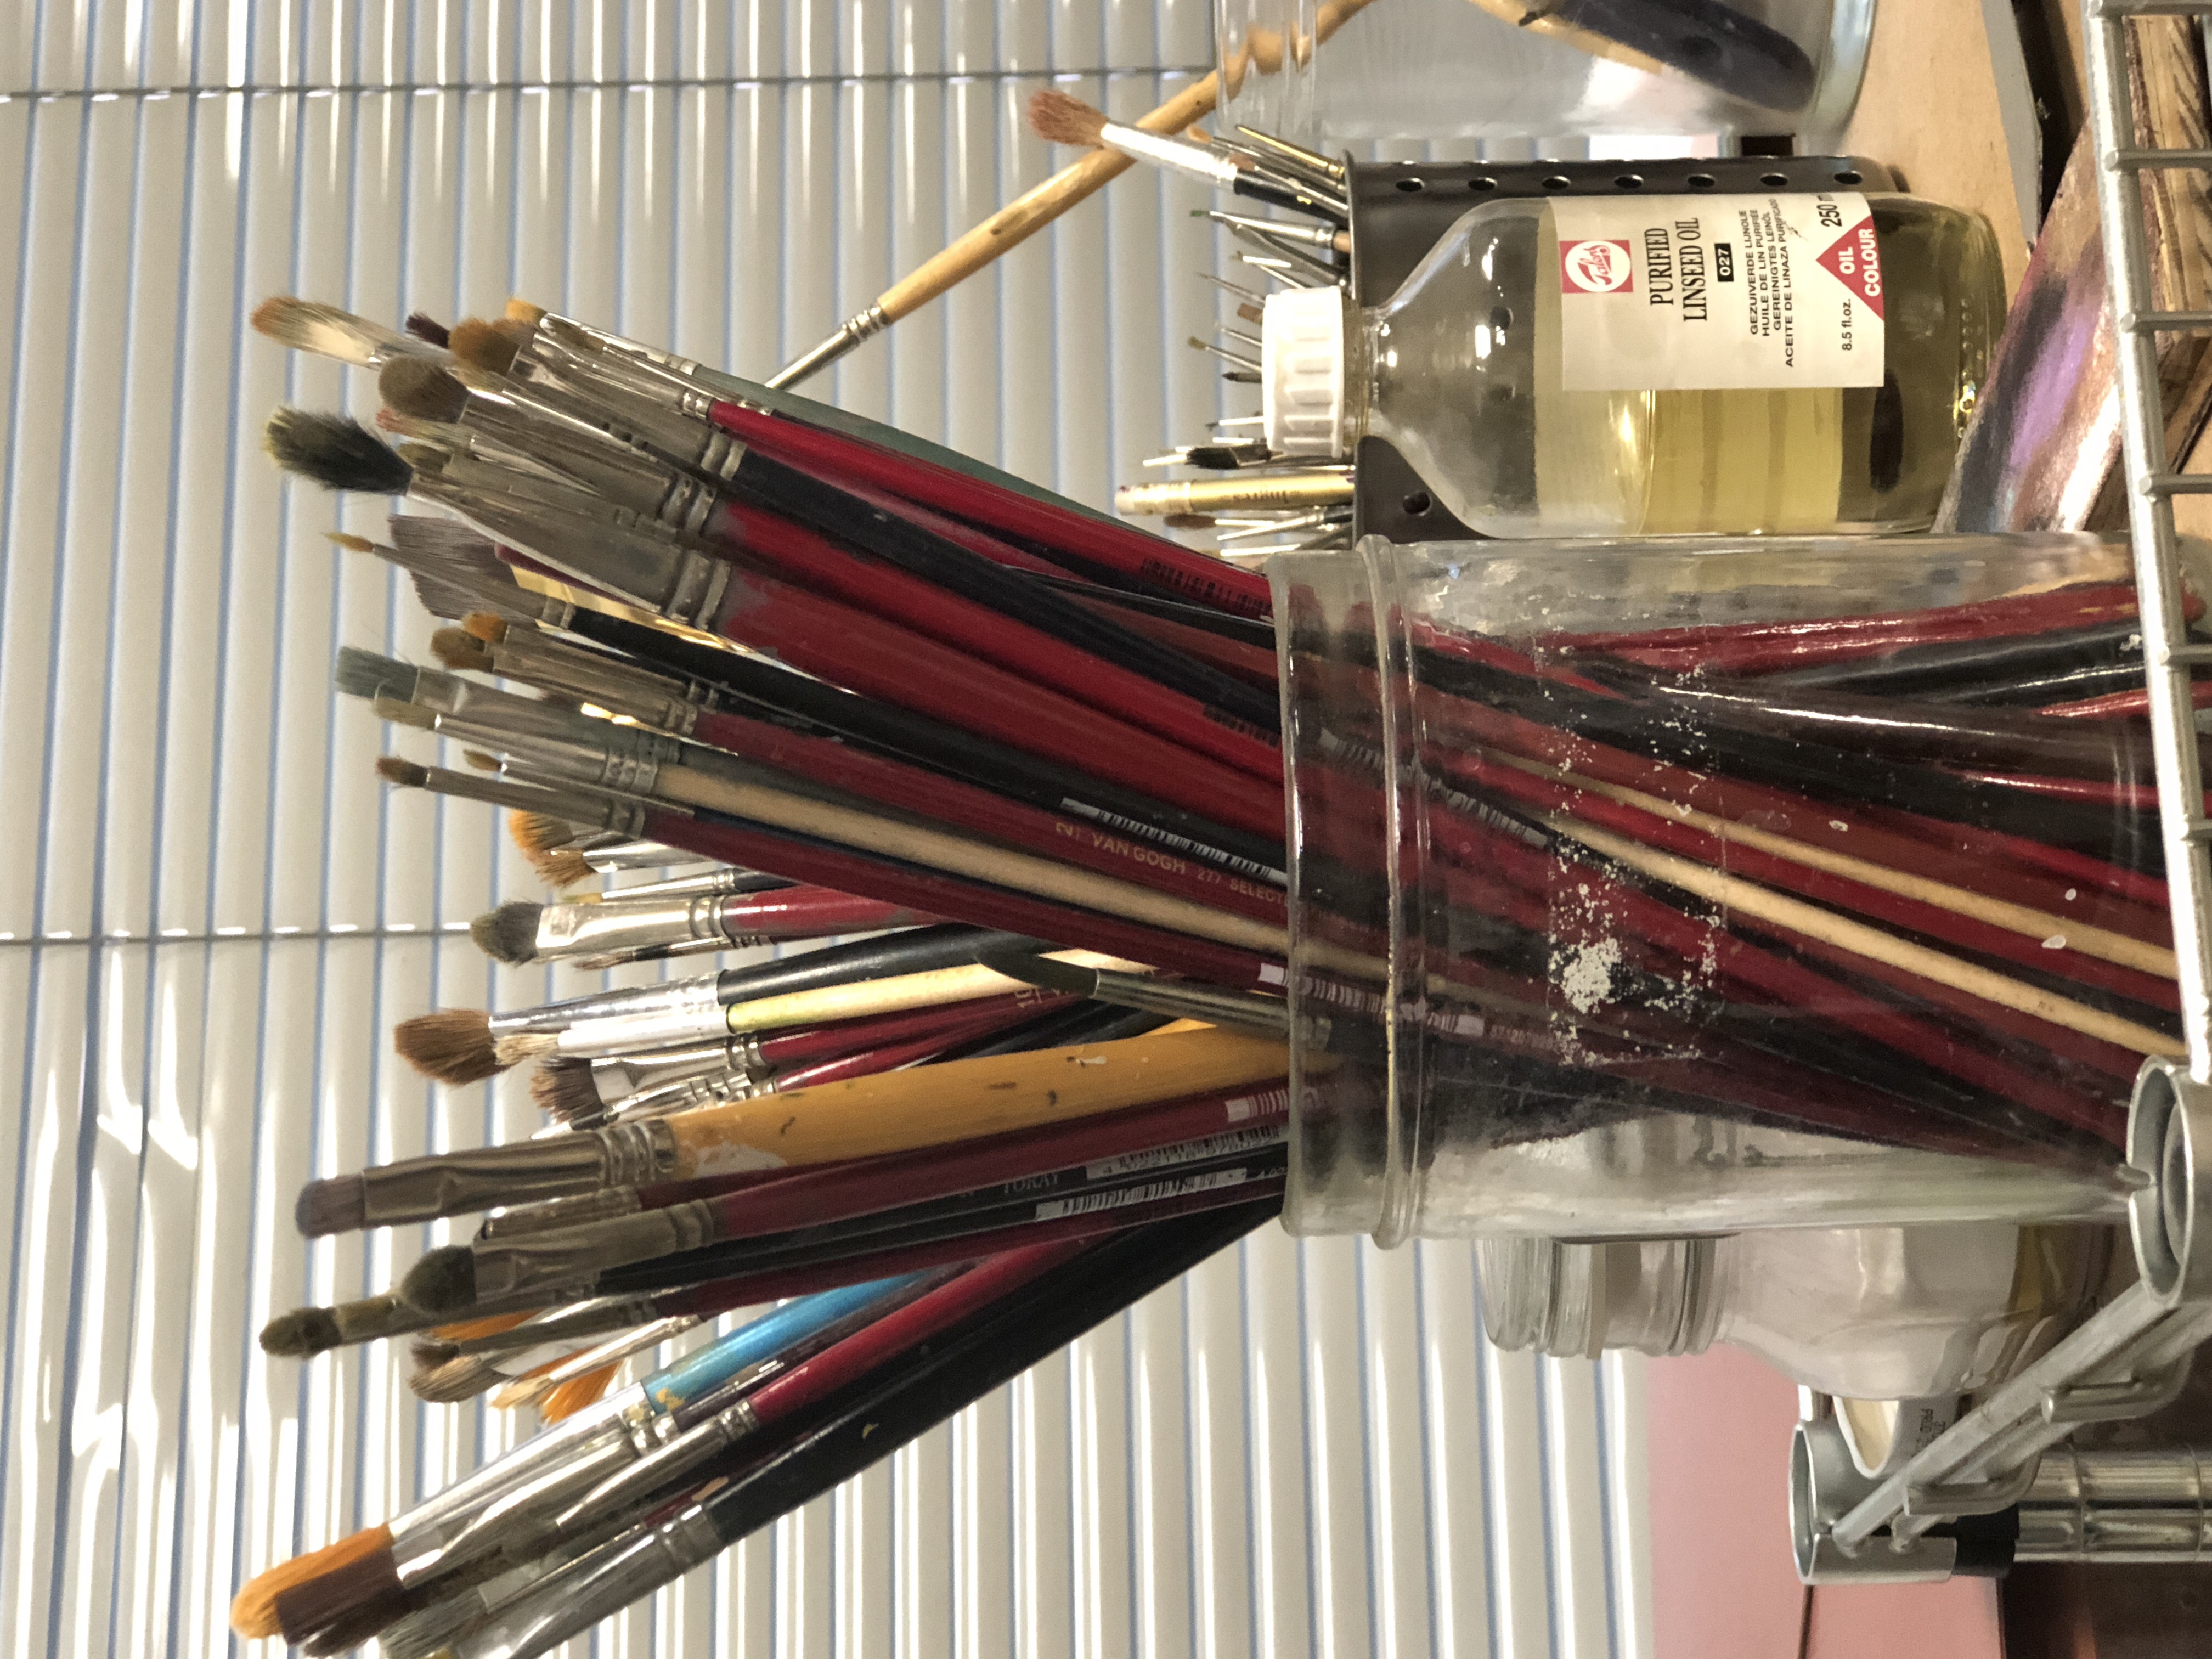
brushes, art, studio, Material property, brush, metal, office supplies